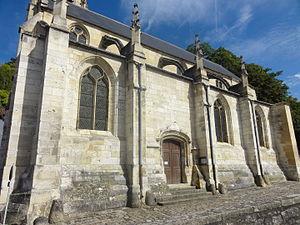
Vue depuis le sud.
L’église Saint-Samson est une église catholique paroissiale située à La Roche-Guyon, dans le Val-d'Oise. Sa construction commence en 1404, quand le roi Charles VI accorde l'autorisation d'édifier une église paroissiale en dehors du périmètre du château. Or, les travaux sont bientôt interrompus par la guerre de Cent Ans, et ne reprennent que dans le second quart du siècle suivant. L'église est conçue à la base dans le style gothique flamboyant, mais comme souvent au XVIᵉ siècle dans la région, les finitions se font dans le style de la Renaissance. Son plan, assez simple, ne prévoit à l'origine qu'un vaisseau central de cinq travées se terminant par un chevet plat, accompagné de deux bas-côtés, dont la dernière travée se termine par un mur oblique. Le clocher s'élève au-dessus de la première travée du nord. Le bas-côté nord est remanié au XVIIIᵉ siècle, et une série de quatre chapelles latérales est alors ajoutée du côté nord. L'église Saint-Samson a été inscrite aux monuments historiques par arrêté du 4 juin 1926.